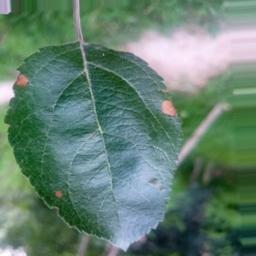
Label: Alternaria